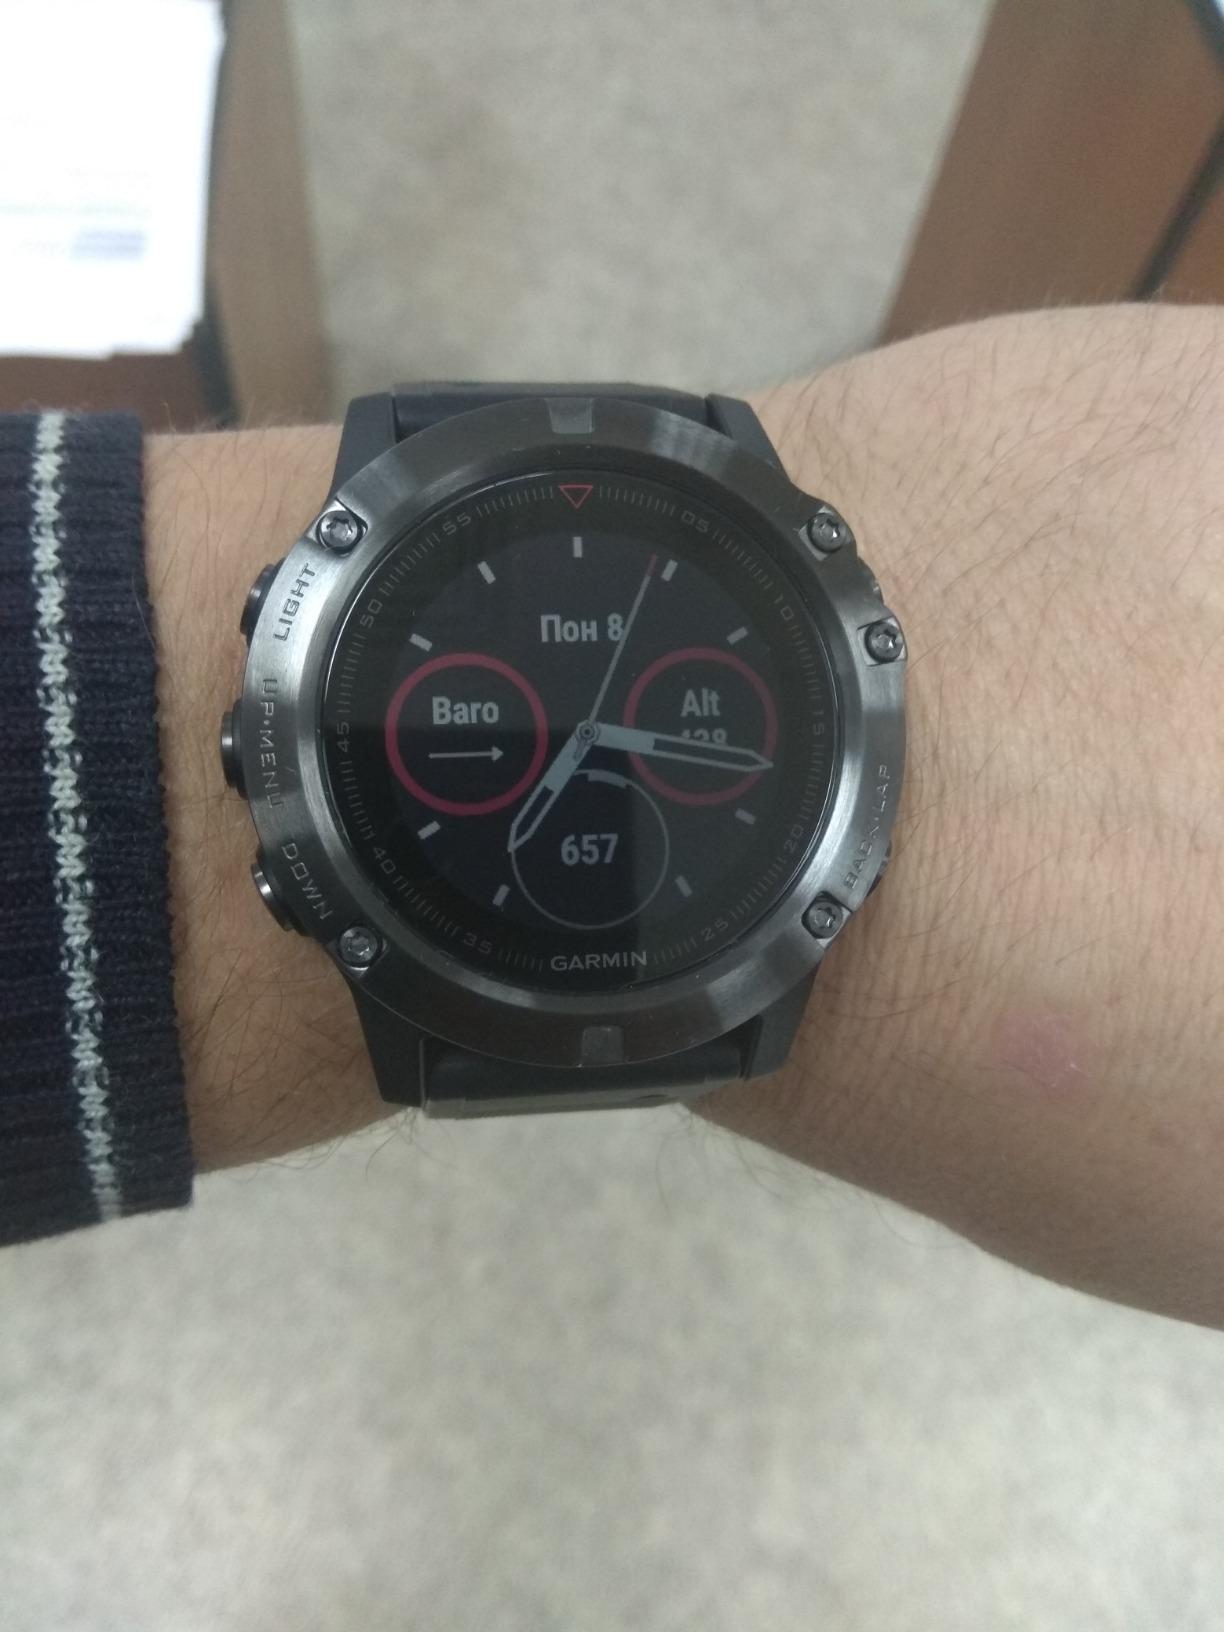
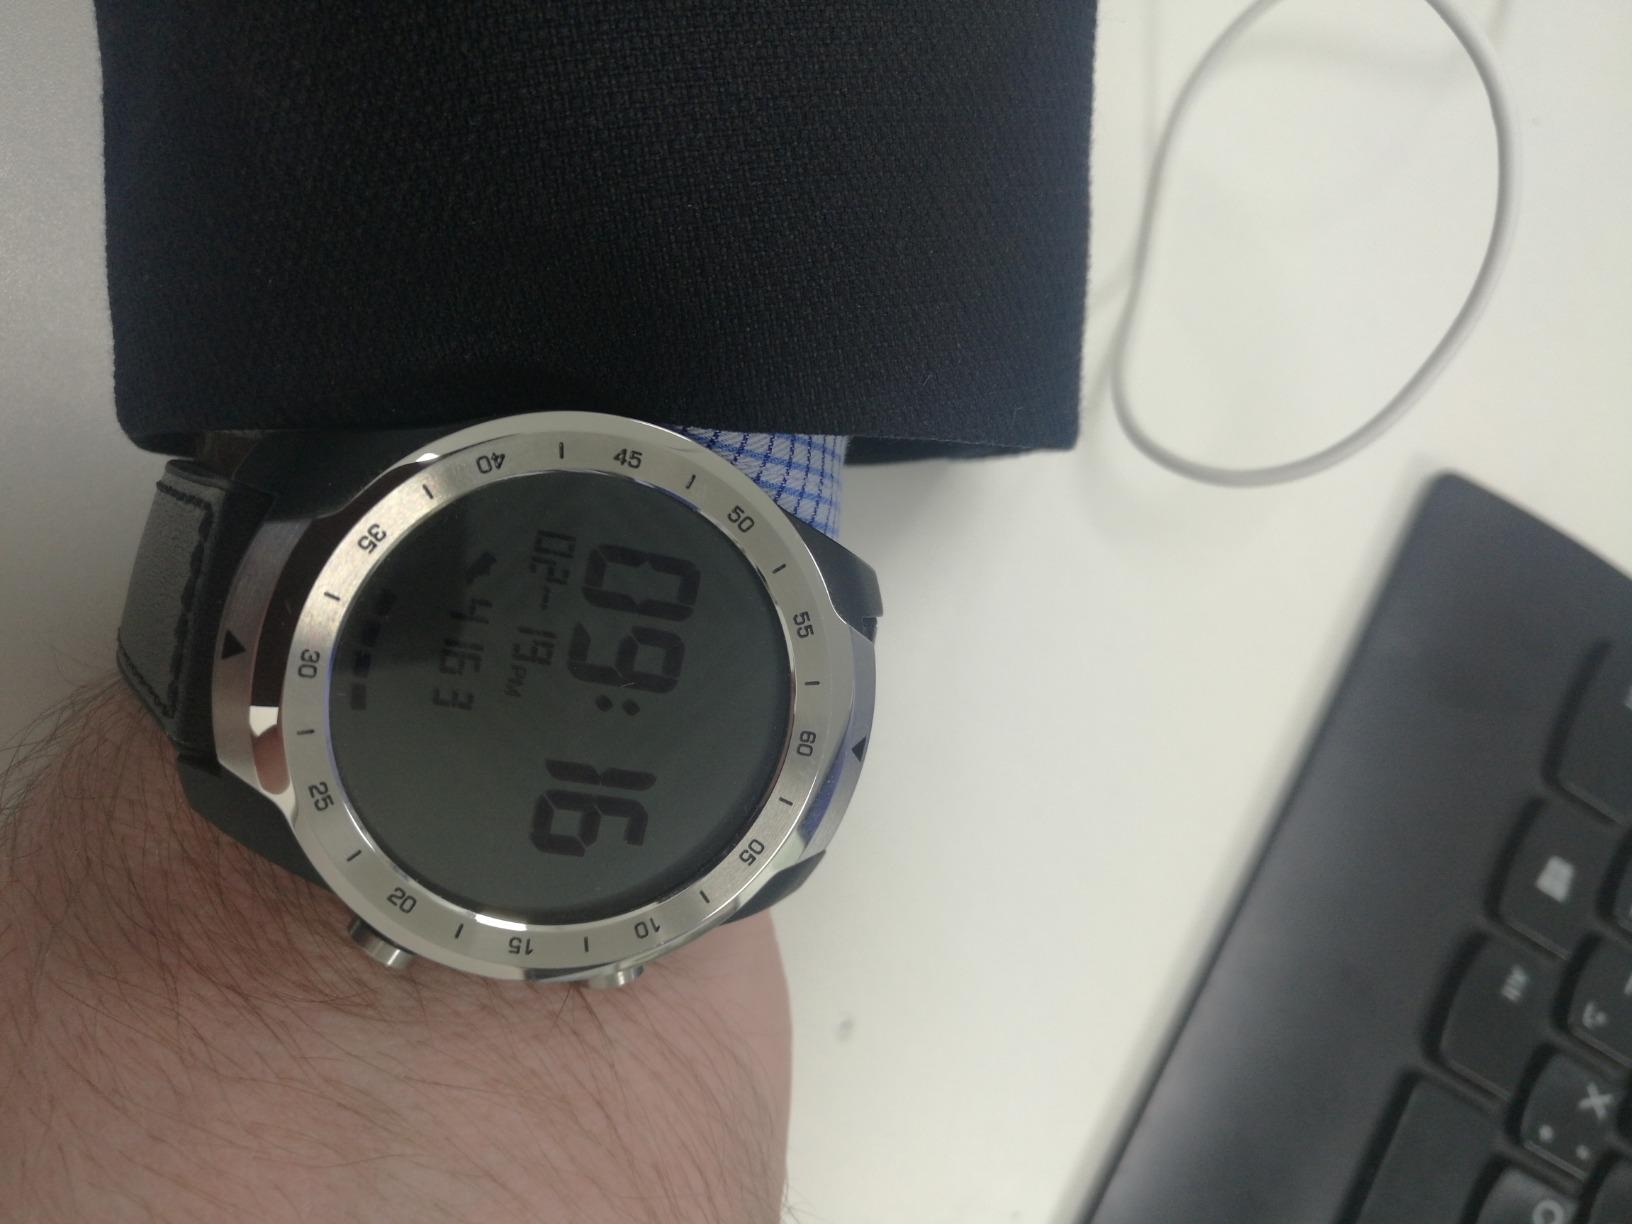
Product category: smartwatch
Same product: no